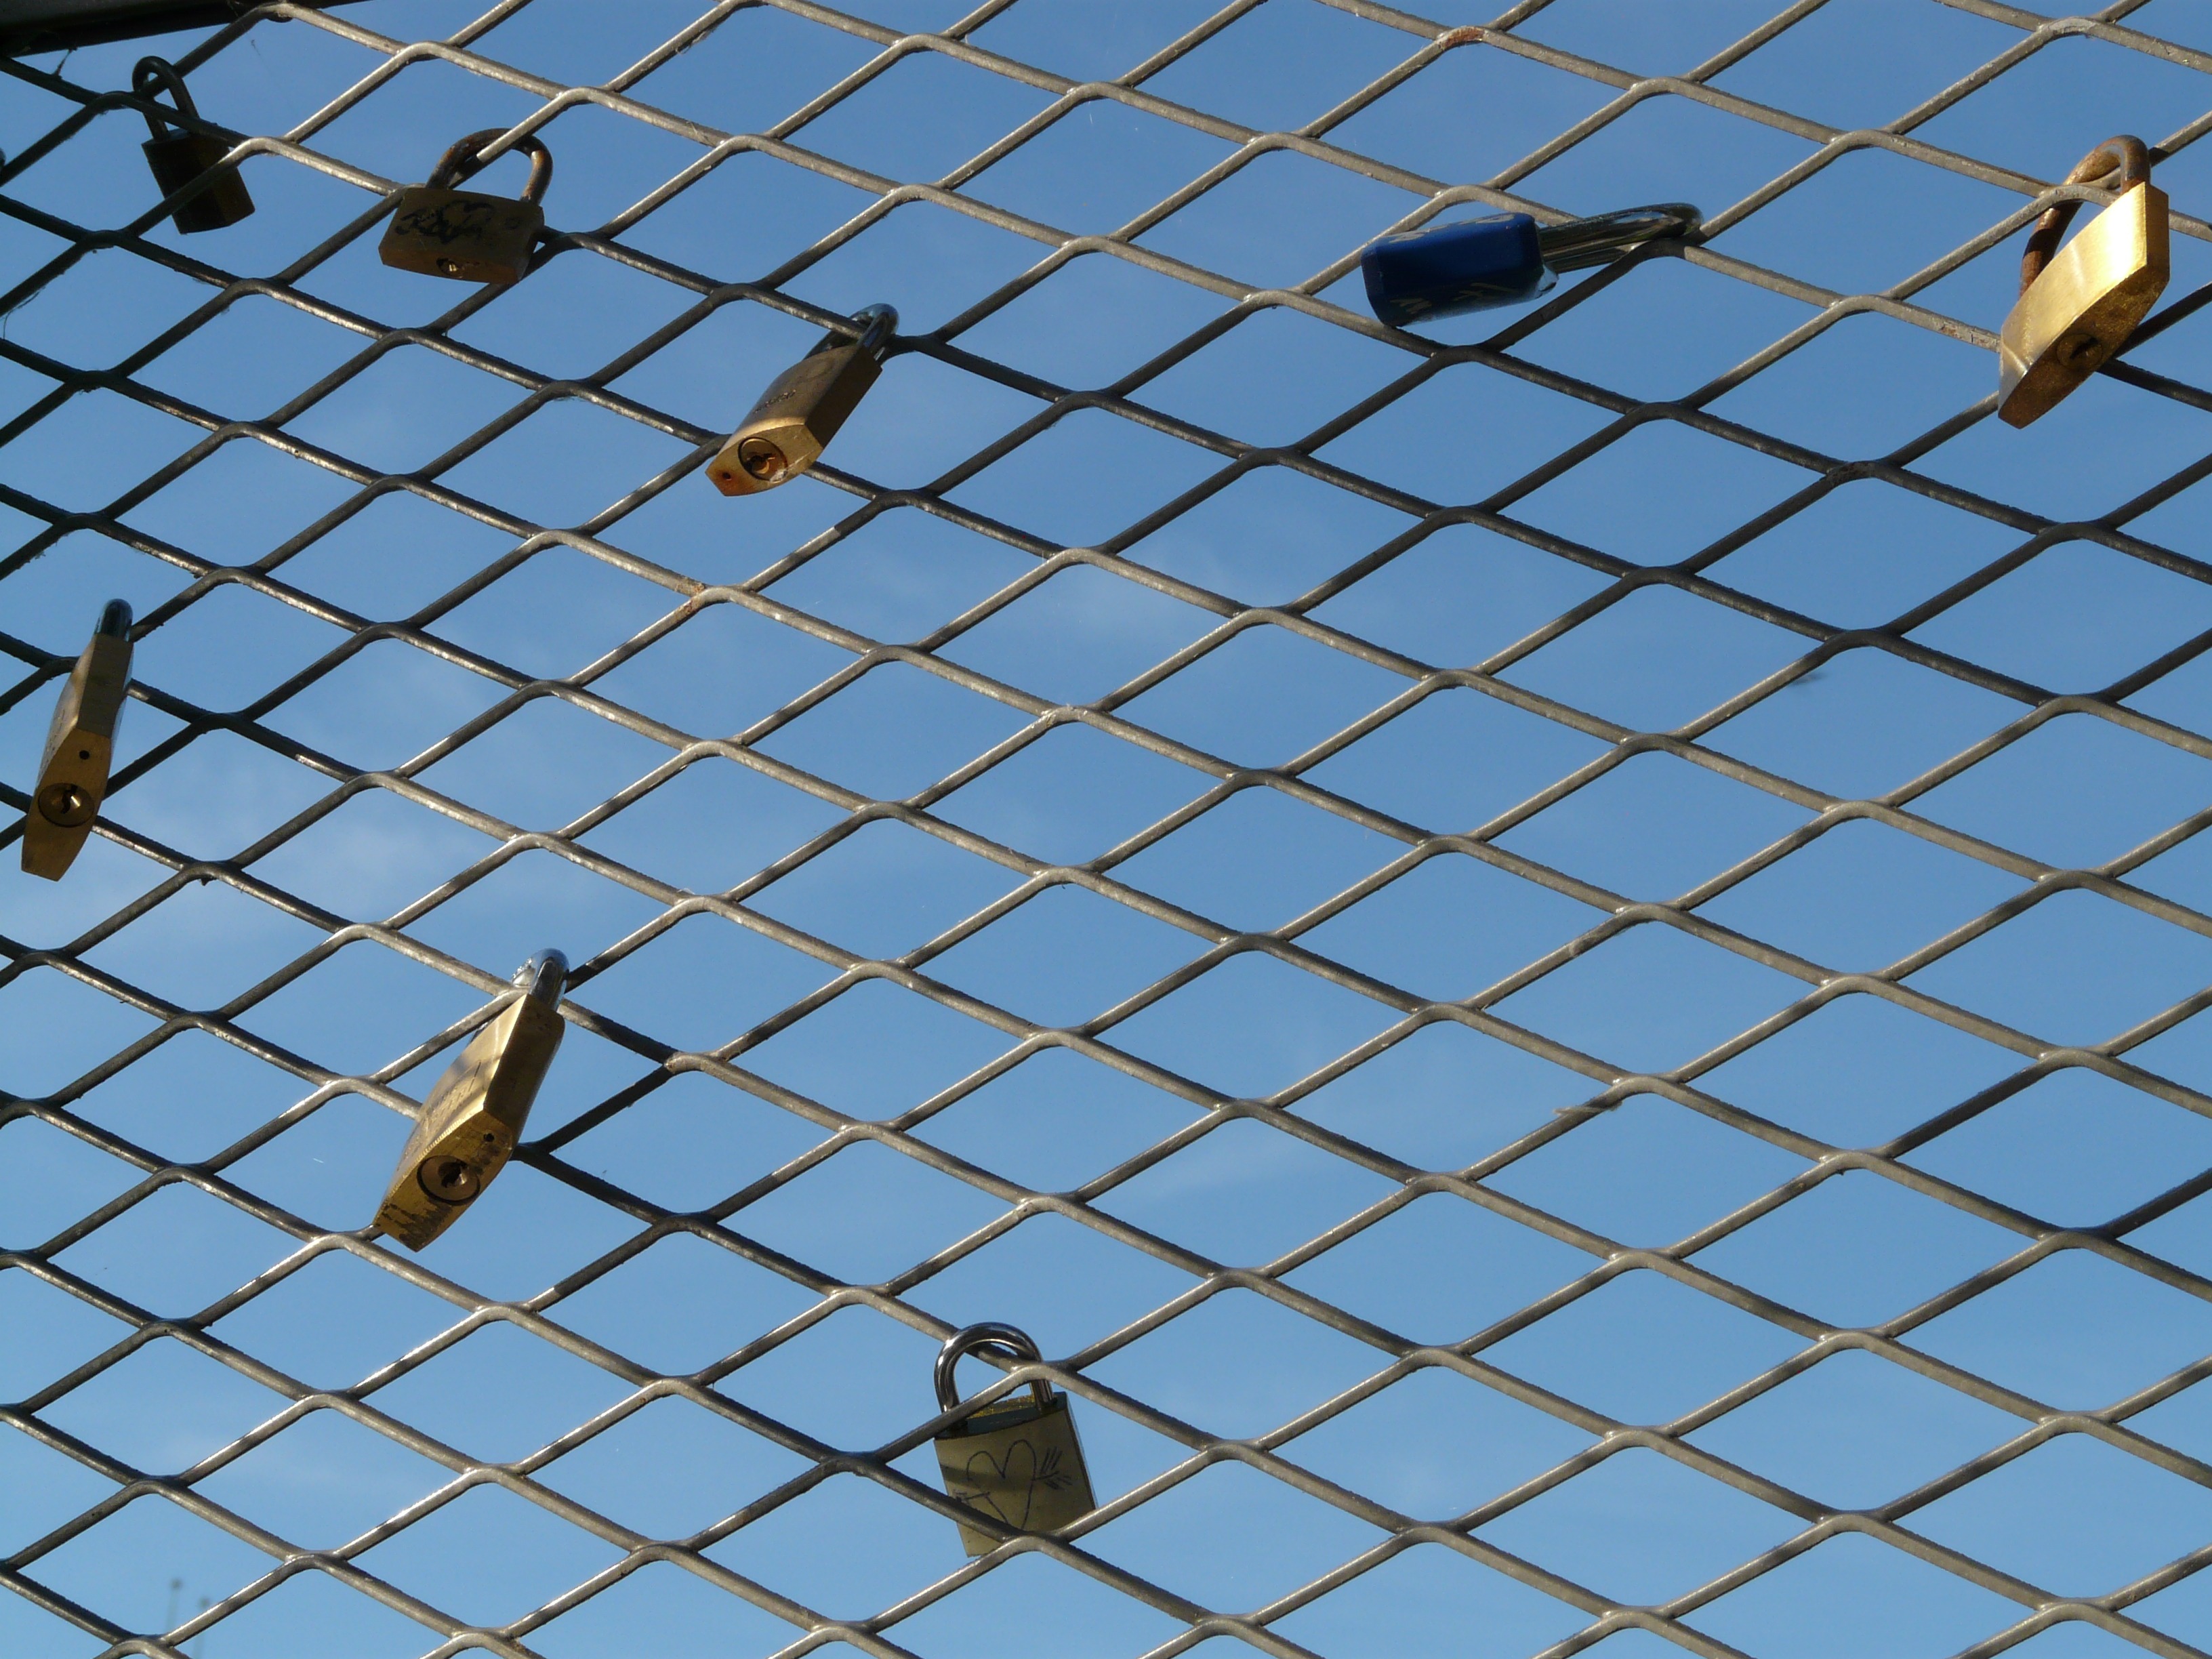
fence, floor, roof, wall, love, line, symbol, tile, friendship, gate, net, shape, eternity, padlocks, flooring, eternal love, love locks, road surface, young love, outdoor structure, chain link fencing, home fencing